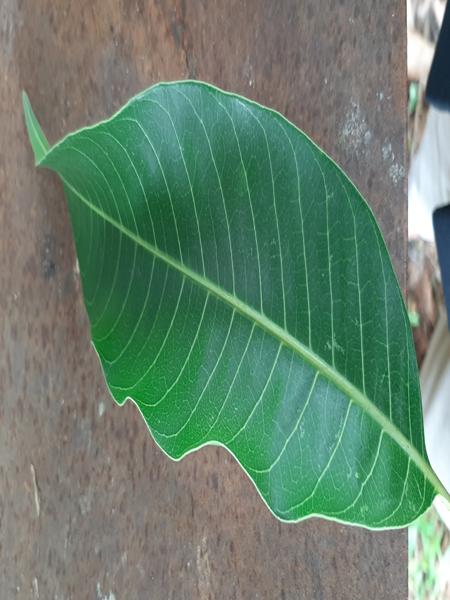
Plant: Mango